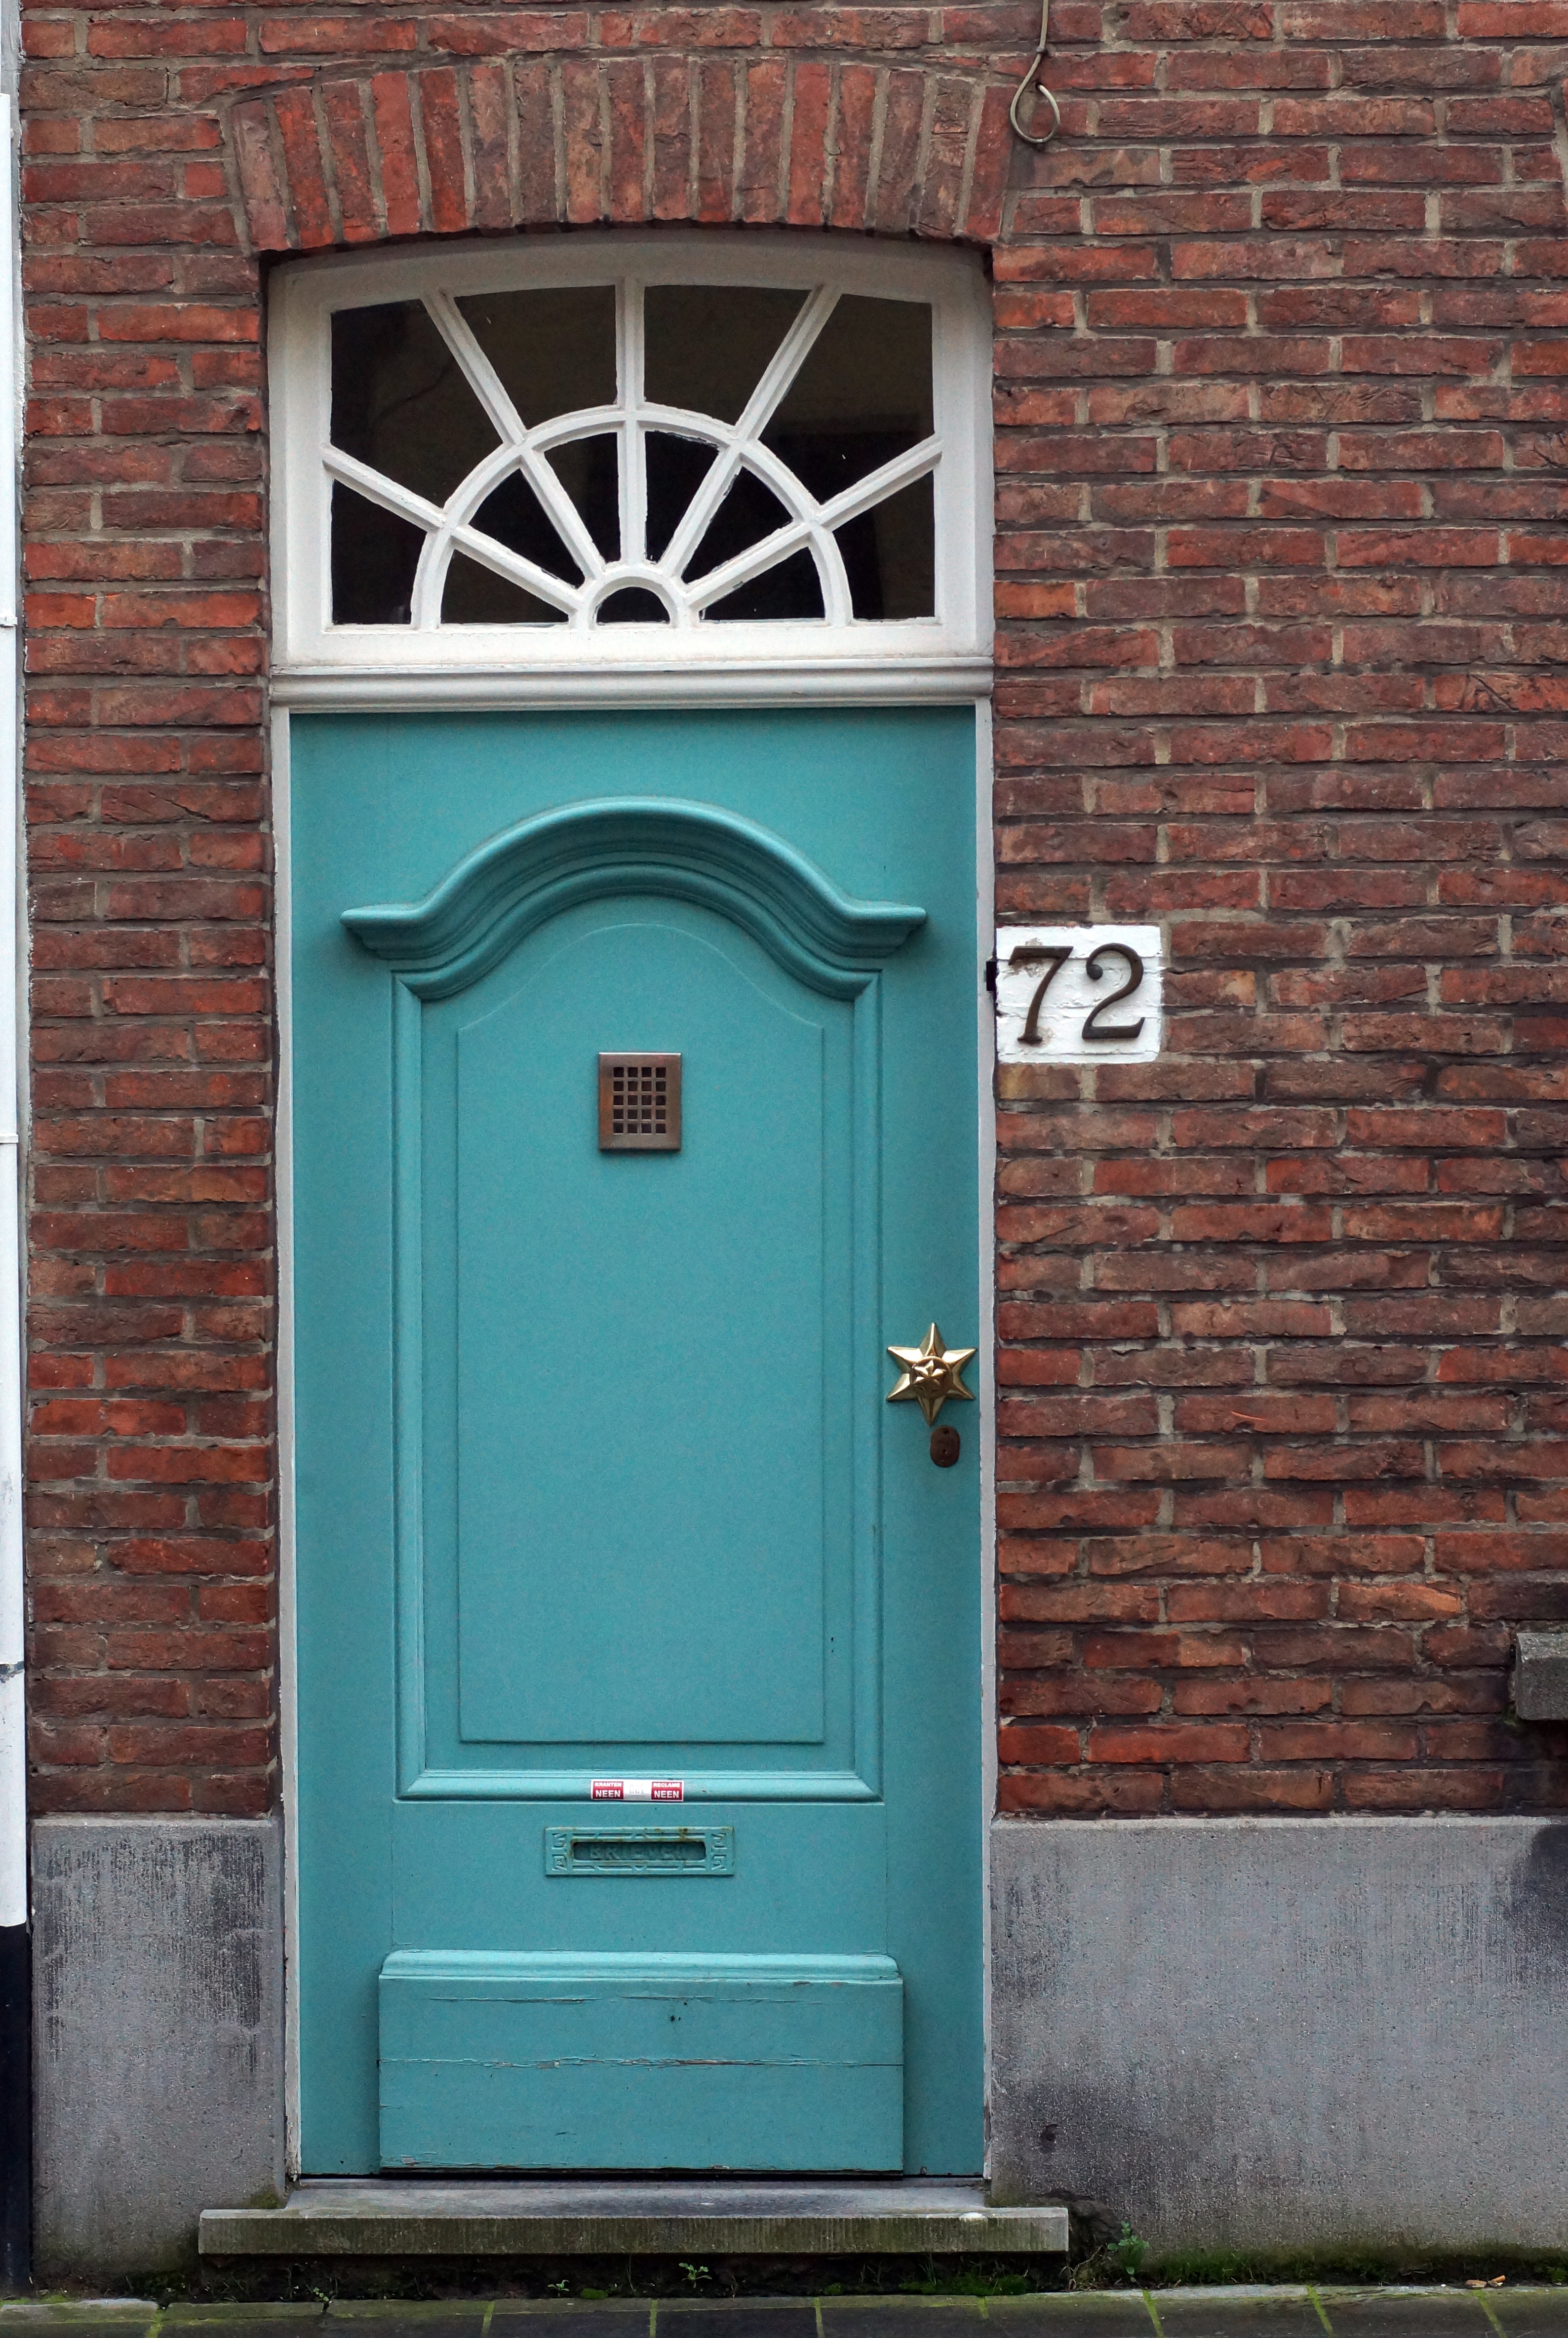
wood, window, wall, green, red, color, facade, blue, brick, door